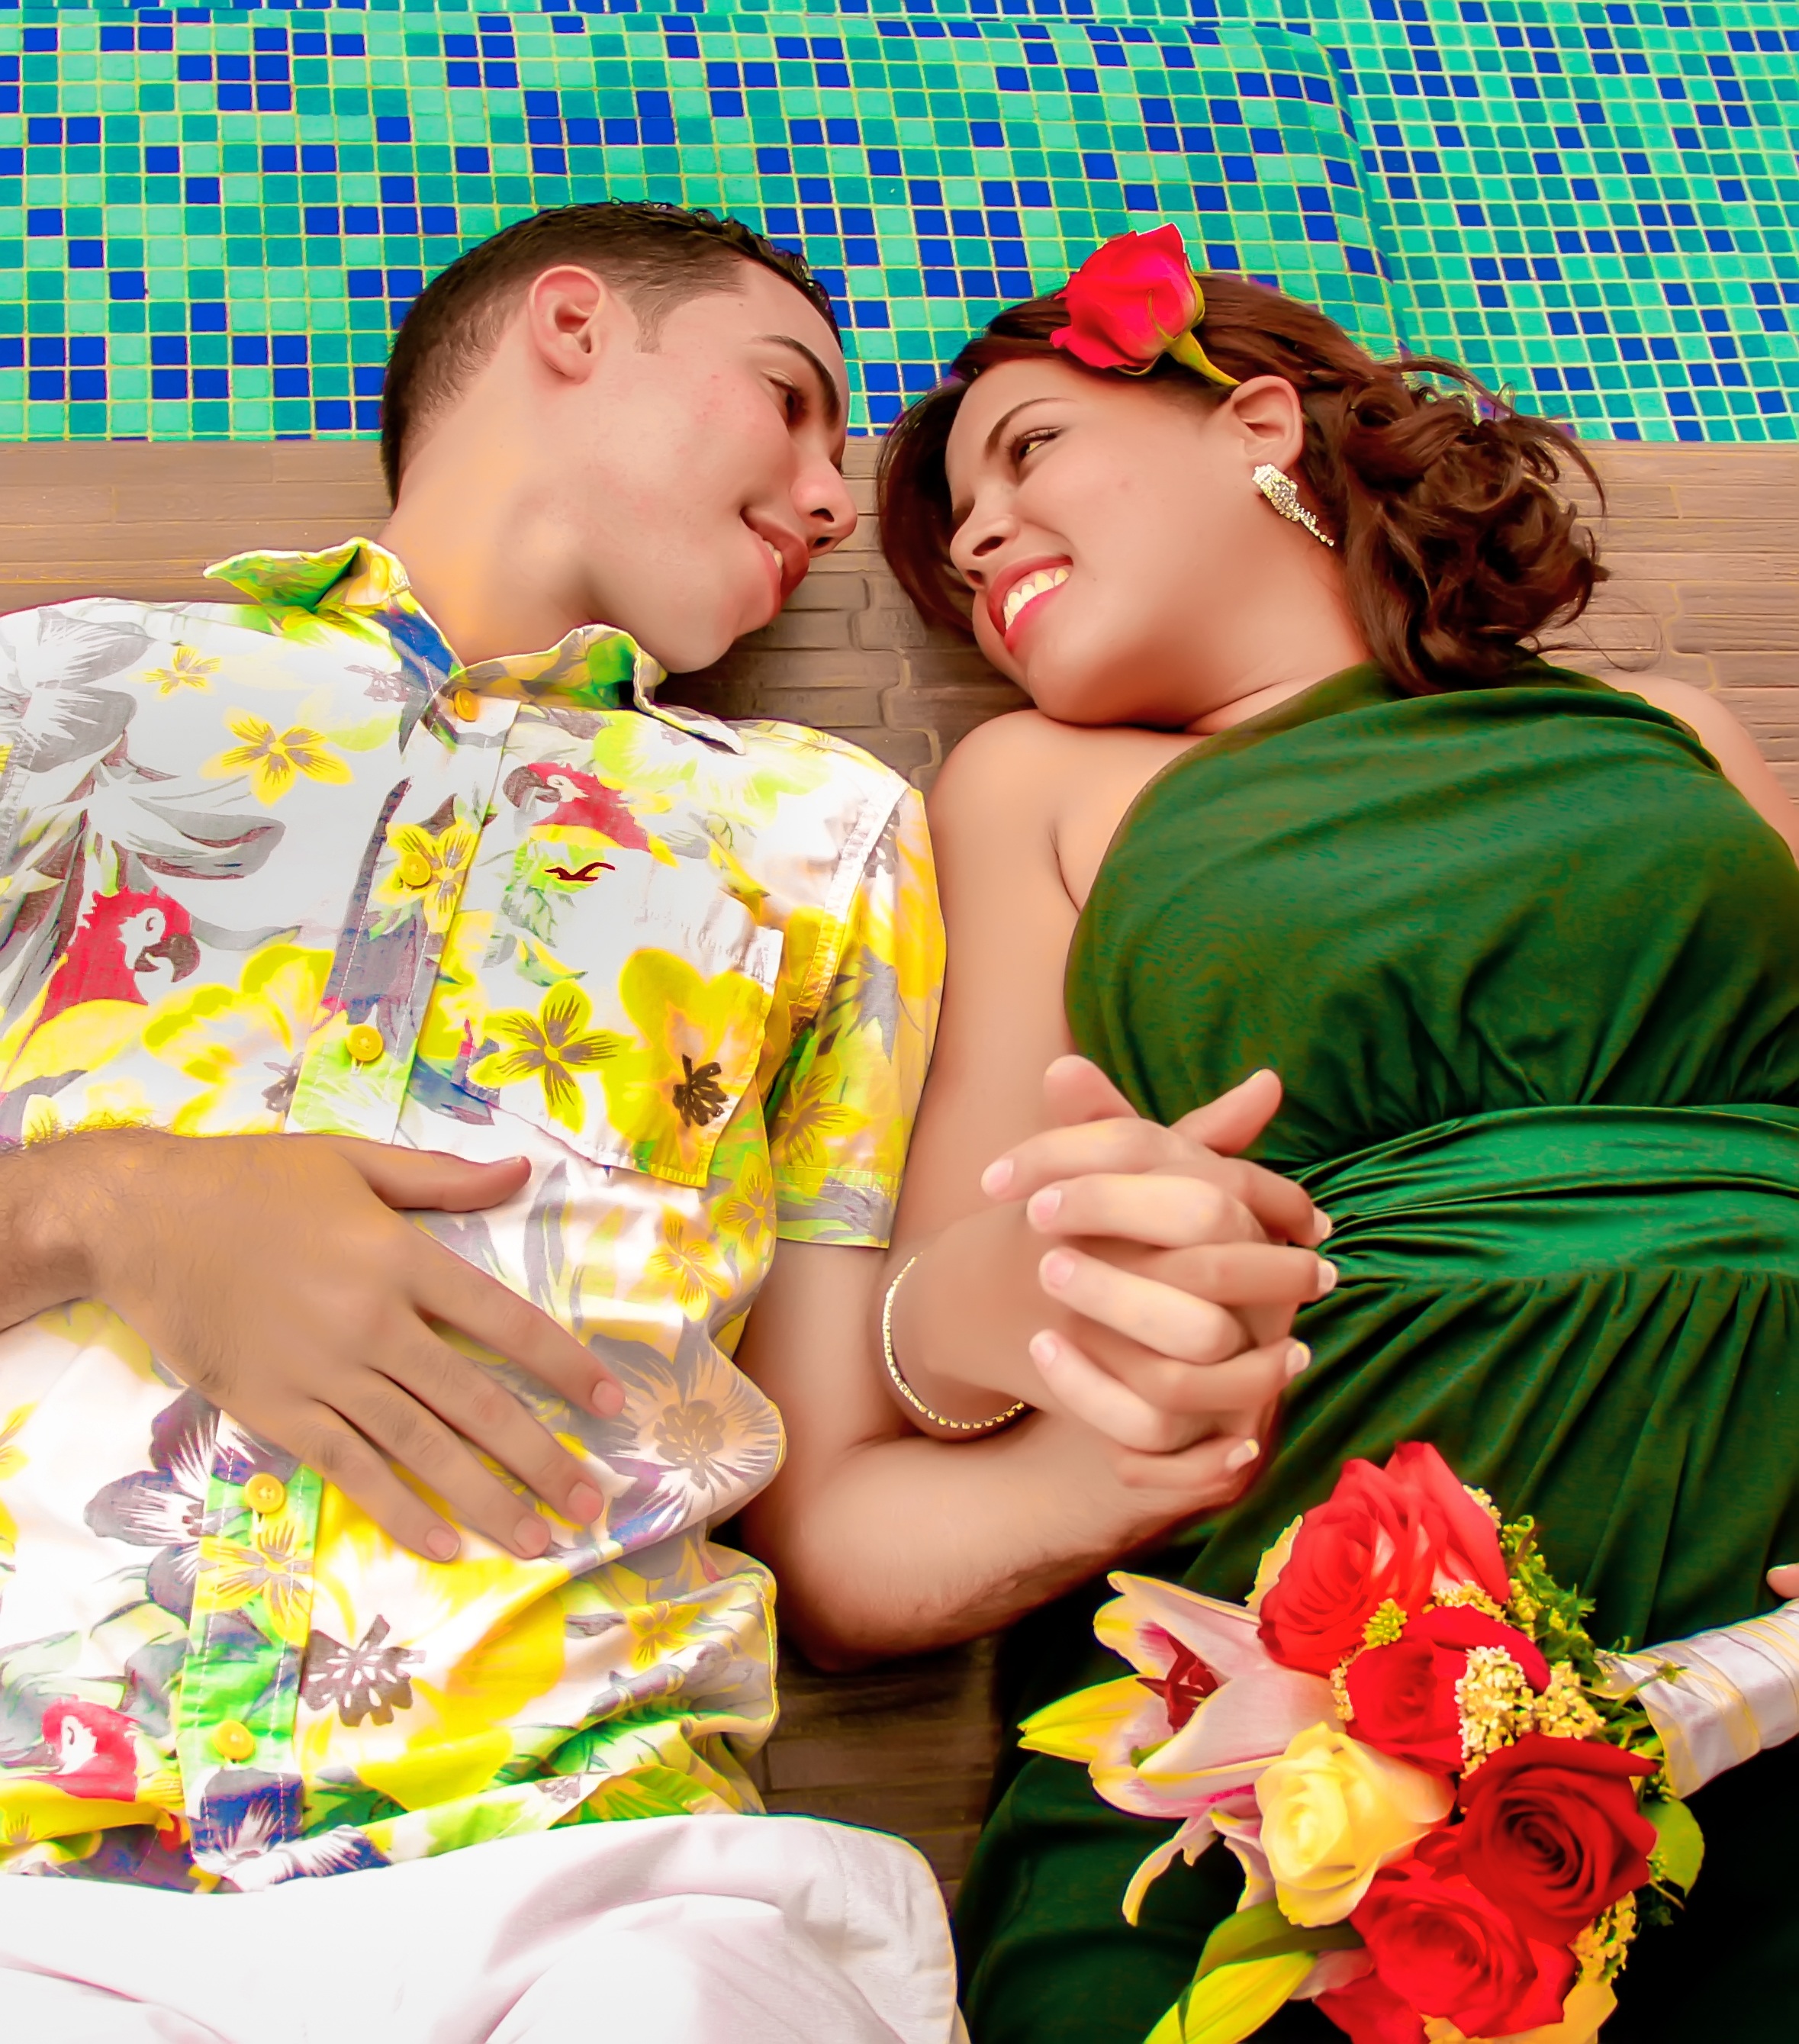
landscape, forest, person, people, sky, white, play, love, park, kiss, couple, romance, romantic, commitment, child, wedding, wedding dress, married, marriage, wine glass, ceremony, happy, happiness, infant, lovers, beautiful, event, photoshoot, dominican republic, complicity, veil, bella, marry, romantico, couple in love, grooms, happy couple, interaction, newlyweds, colonial zone, santo domingo, embracing each other, nuptials, newly married